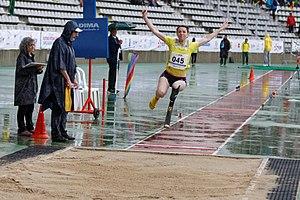
Marie-Amélie Le Fur au saut en longueur, Meeting d'Athlétisme Paralympique de Paris, 4 juin 2014.
Marie-Amélie Le Fur est une athlète handisport française née le 26 septembre 1988 à Vendôme.